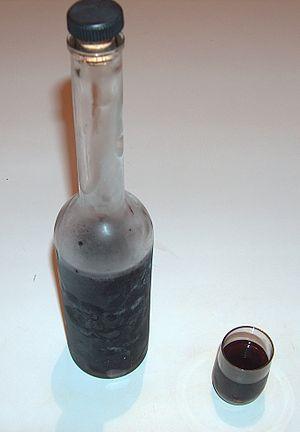
La liqueur de myrte, ou plus simplement myrte, est une liqueur, très populaire en Corse et en Sardaigne, obtenue par macération alcoolique de baies de myrte ou d'un mélange de baies et de feuilles. Dans l'acception courante du terme, la liqueur de myrte est le résultat de la macération de baies pigmentées mûres.